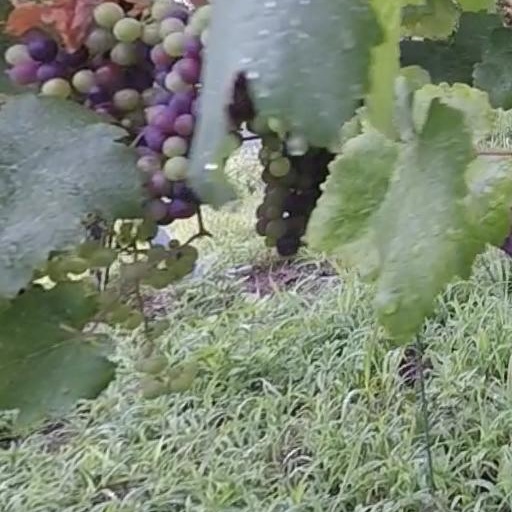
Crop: grape